Coyote Point Recreation Area

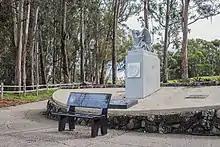
Merchant Marine Memorial

The land was acquired for from the William H. Howard Estate Company in February 1922; at the time, it was the largest real estate transaction in San Mateo County. The site of Pacific City stretched for north from Coyote Point, including of land and covered by water. The Pacific City Corporation bragged in April 1922 that an investment of in total had been made so far, including land, construction, and equipment.